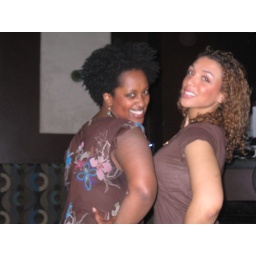
Brown girls in brown shirts